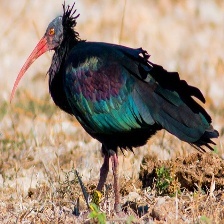
Species: BALD IBIS
Scientific name: GERONTICUS EREMITA